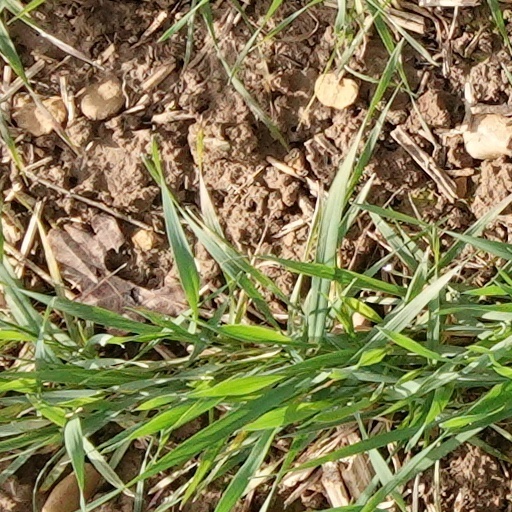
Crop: wheat